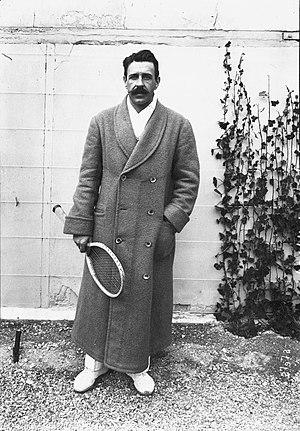
Albert Canet
Henry Albert Canet, né le 17 avril 1878 à Londres et mort le 25 juillet 1930 à Paris, est un ingénieur, dirigeant sportif et joueur de tennis français.